John Shackleton

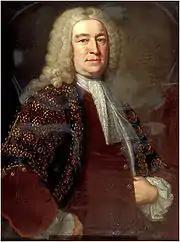
Henry Pelham, by Shackleton

Shackleton painted several surviving portraits, for example of Henry Pelham (National Portrait Gallery), William Windham (1717–1761; now at Felbrigg Hall, Norfolk), and of John Bristowe, steward to the first duke of Newcastle (now in the Reitlinger Museum of Fine Art, Maidenhead).